Harsomtus

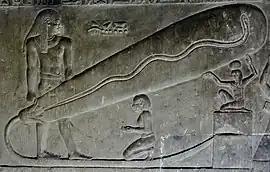
The so-called Dendera light depicting Harsomtus as a snake emerging from a lotus

Harsomtus usually appears as a naked child sitting on a lotus flower. He can also appear as a snake that emerges from a lotus flower as seen in several reliefs at the temple of Dendera.